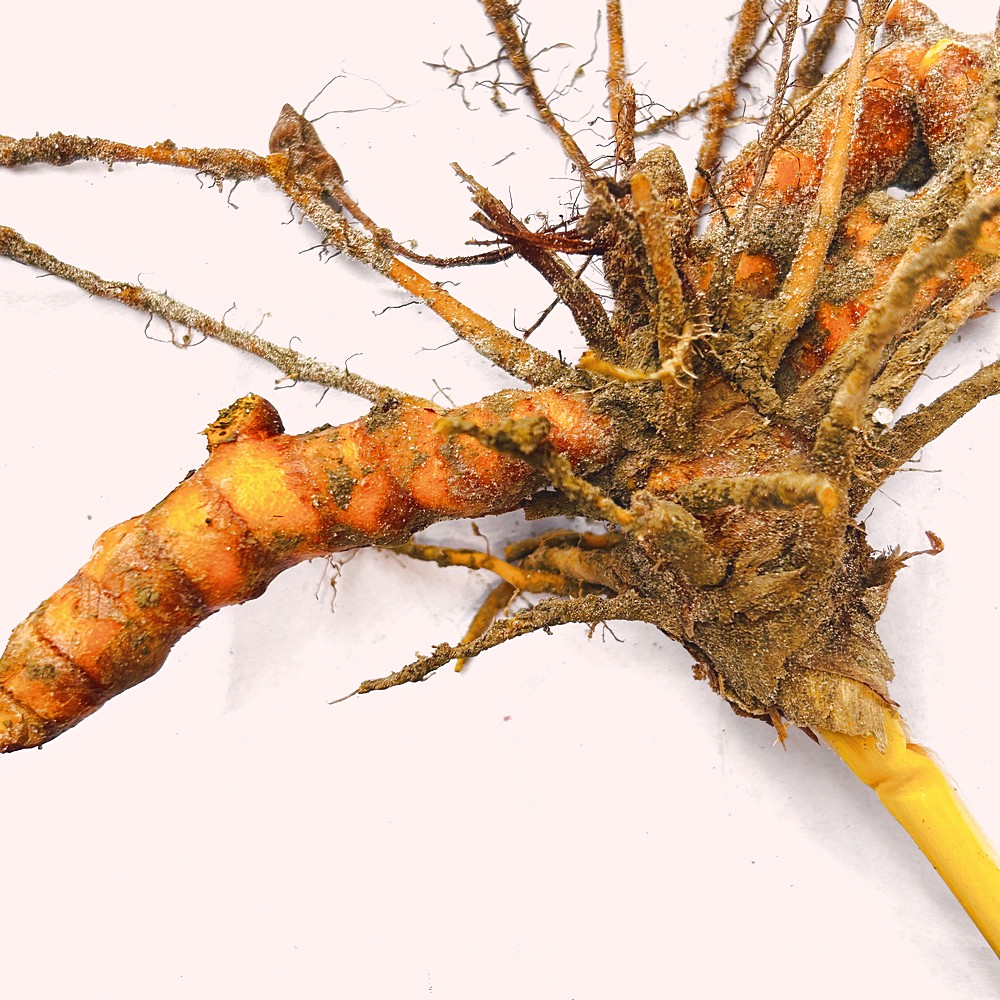
Label: Rhizome Healthy Root